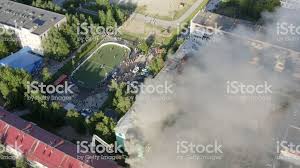
Label: urban_fire